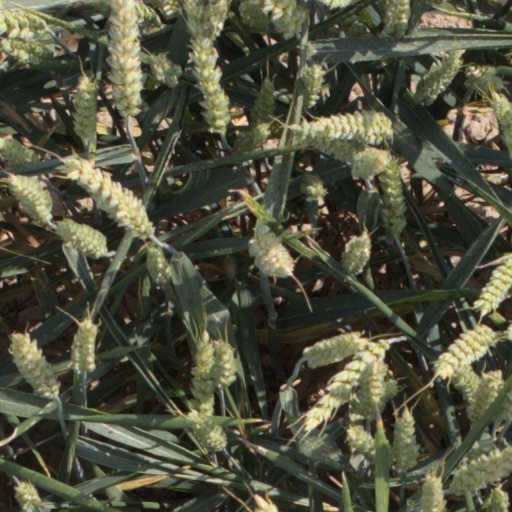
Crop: wheat